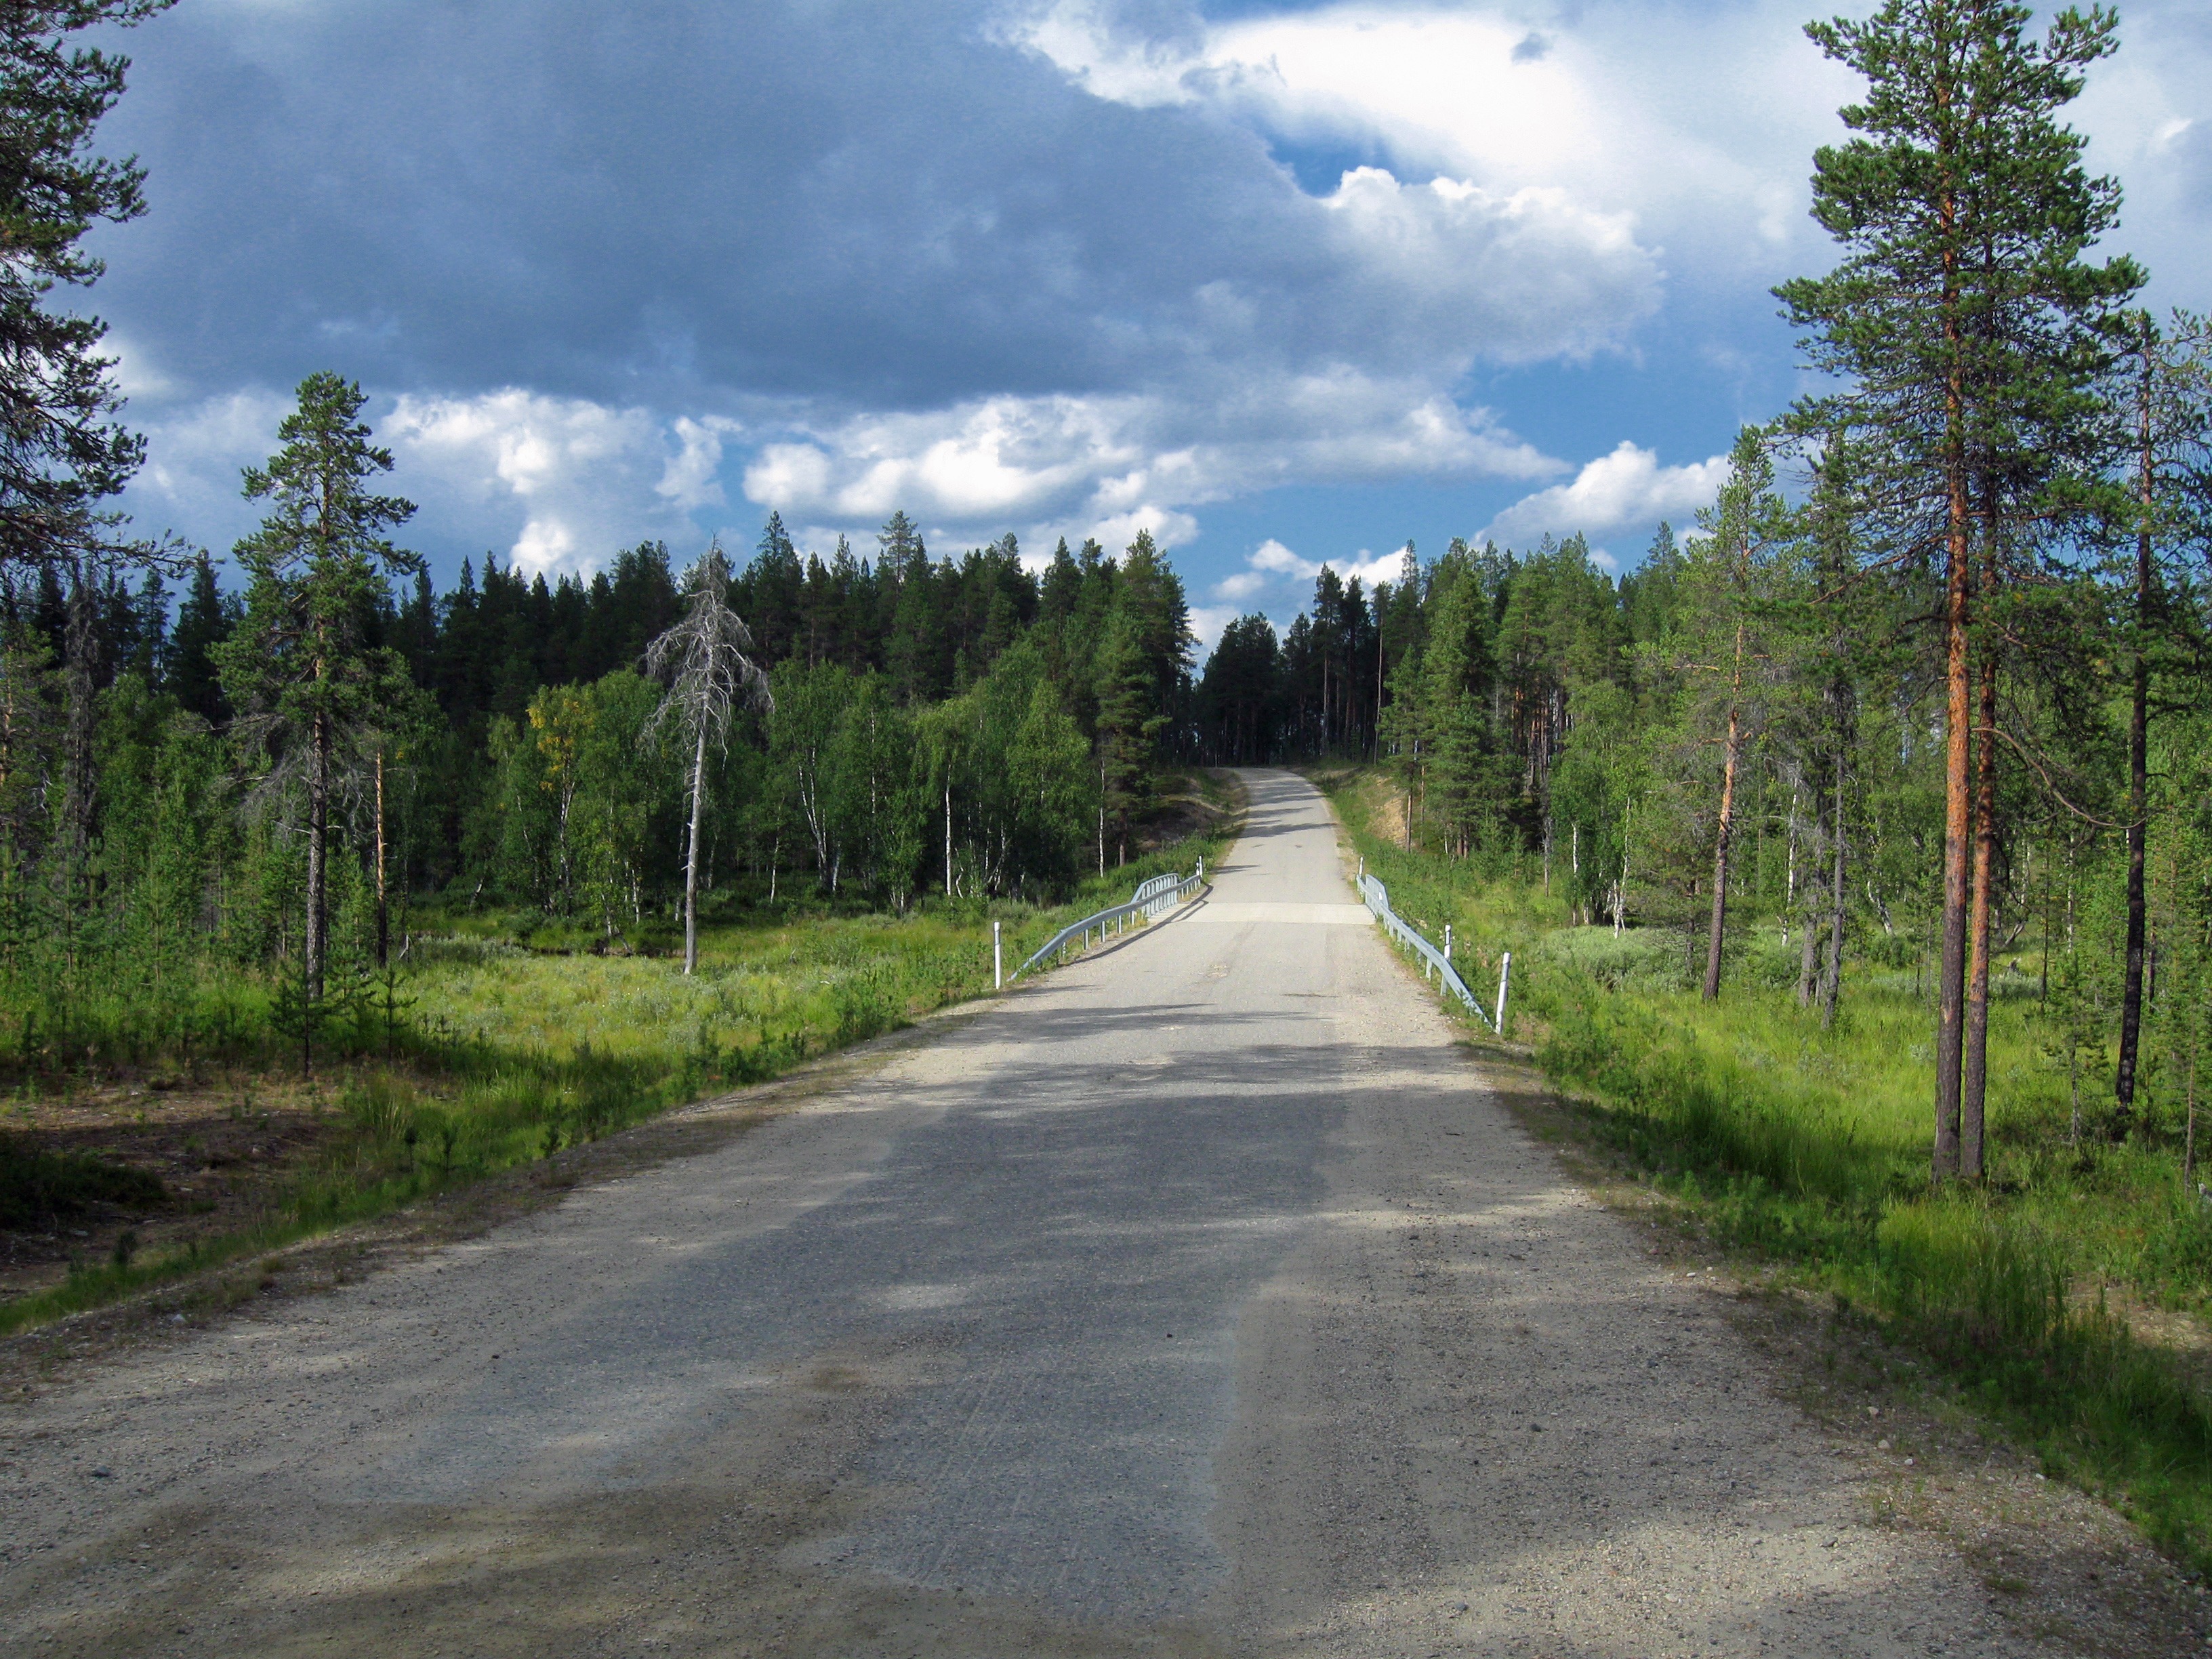
landscape, tree, nature, forest, wilderness, mountain, sky, road, trail, meadow, countryside, highway, mountain range, country, summer, dirt road, spring, scenic, ridge, trees, woods, outside, clouds, infrastructure, finland, woodland, ecosystem, rural area, mountain pass, nonbuilding structure